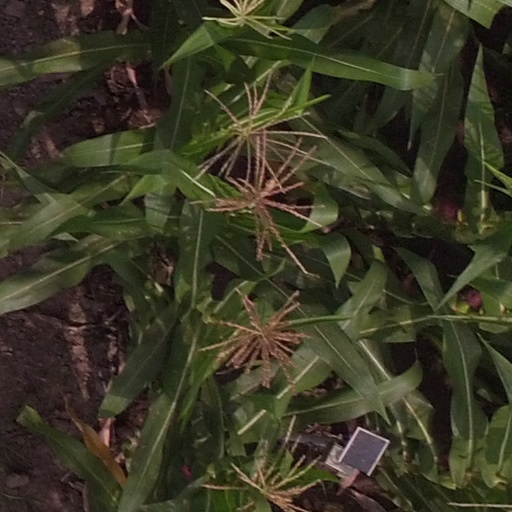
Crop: maize; corn